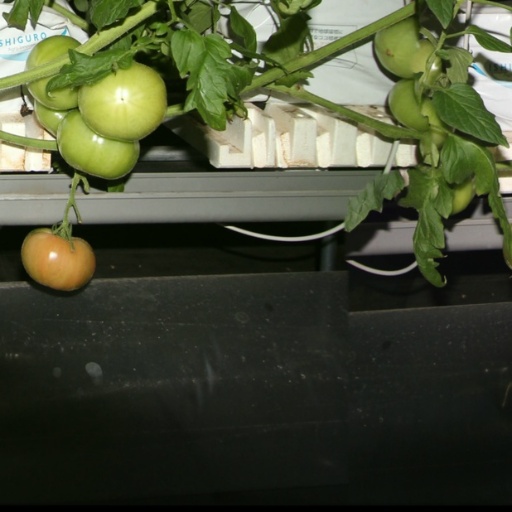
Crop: tomato